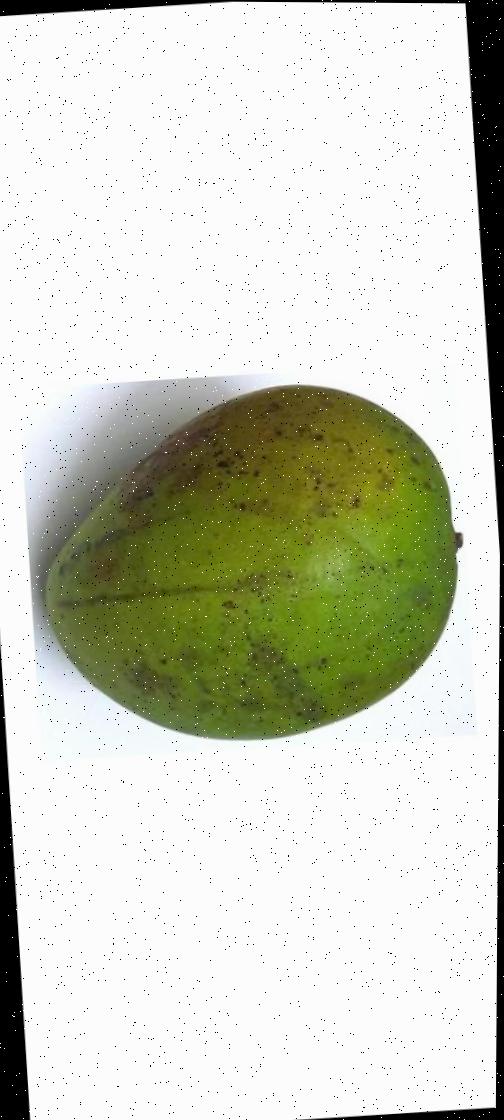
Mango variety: Harivanga